Tartessian language

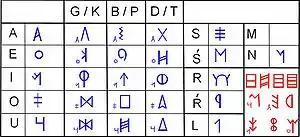
Sound values proposed by Rodríguez Ramos (2000)

Tartessian inscriptions are in the Southwestern script, which is also known as the Tartessian or South Lusitanian script. Like all other Paleo-Hispanic scripts, except for the Greco-Iberian alphabet, Tartessian uses syllabic glyphs for plosive consonants and alphabetic letters for other consonants. Thus, it is a mixture of an alphabet and a syllabary that is called a semi-syllabary. Some researchers believe these scripts are descended solely from the Phoenician alphabet, but others think that the Greek alphabet had an influence as well.